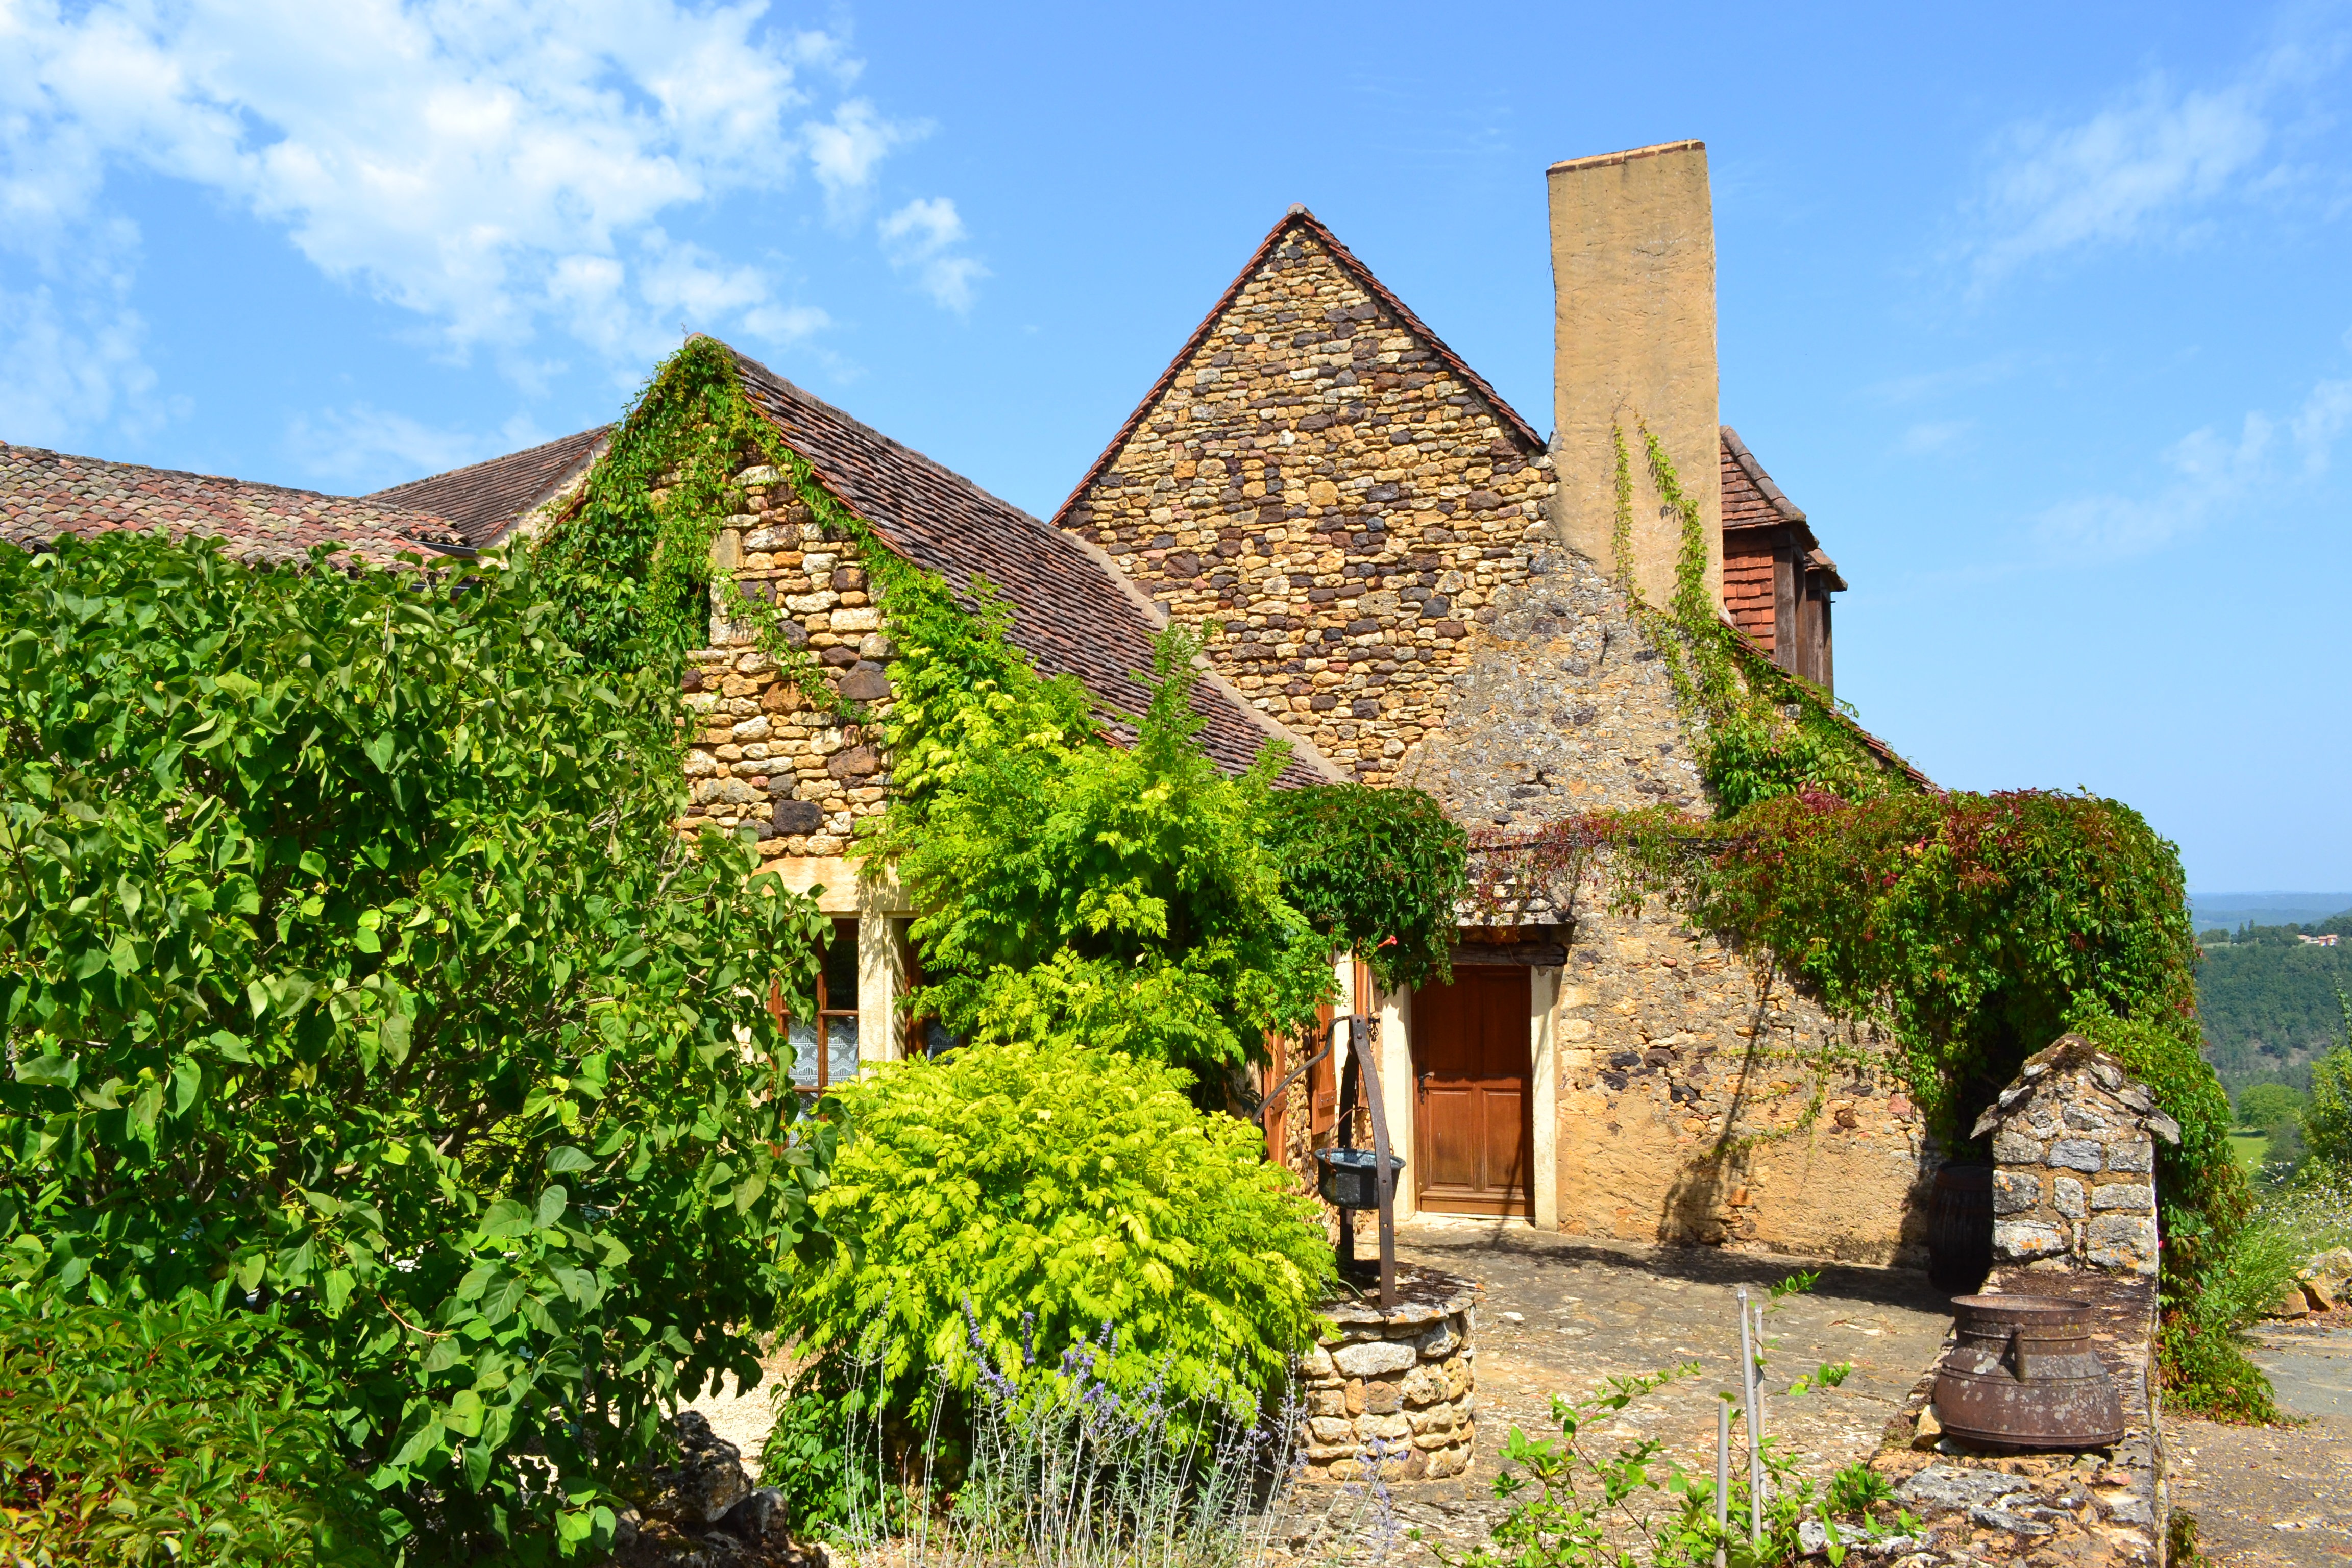
building, village, france, cottage, fireplace, property, tourism, ruins, estate, dordogne, wells, rural area, archaeological site, stone house, medieval village, medieval house, audrix